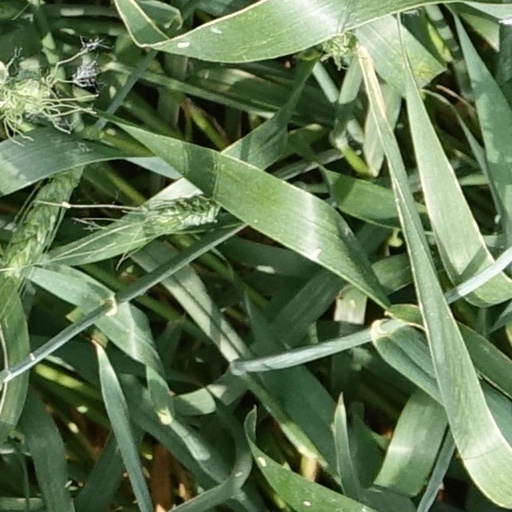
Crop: wheat